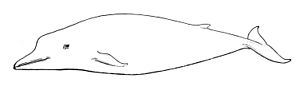
Arnouxs næbhval
Tegning fra 1884
Arnouxs næbhval er en art i familien af næbhvaler i underordenen af tandhvaler. Dyret bliver 7,8-9,7 m langt og vejer 7-10 t. Det ligner Bairds næbhval så meget, at nogle forskere mener de tilhører samme art. De lever dog to forskellige steder. Arnouxs næbhval lever i de antarktiske områder, mens Bairds næbhval lever i det nordlige stillehav. Arnouxs næbhval er formentlig også mindre end Bairds næbhval.